Sherman Fairchild

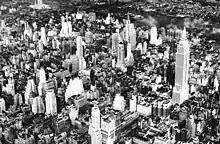
New York City 1932 Fairchild Aerial Surveys Inc.

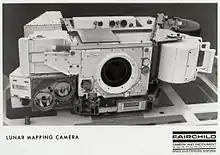
The Fairchild Lunar Mapping Camera

Fairchild wanted to expand the capabilities of his cameras for map making and aerial surveying. In 1921, he formed Fairchild Aerial Surveys and bought a surplus World War I Fokker D.VII biplane to take his aerial photographs. Shortly afterward, Fairchild landed a contract to make a photomap of Newark, New Jersey, which was the first aerial mapping of a major city. In 1923, Fairchild formed Fairchild Aerial Surveys of Canada, Limited after he was asked by the chief forester of the Laurentide Paper Company to perform aerial surveys of Canada. Back in the United States he made an aerial map of Manhattan Island which became a commercial success and was implemented by several New York businesses. Other cities began using aerial mapping, as they found it was faster and less expensive than the ground surveys of the time. Aerial photography proved to be a successful commercial venture. To accommodate this growing commercial demand for aerial surveys, Fairchild established Fairchild Aerial Surveys in the United States. Among Fairchild's aerial photographers during the 1920s was Edith Keating, one of the first female aerial photographers and later an advocate for the inclusion of women pilots in WWII. In 1965 Fairchild sold Fairchild Aerial Surveys to Aero Services, Inc., which decided to keep only the more recent photographs and dispose of the others. A former Fairchild employee learned of this plan and was able to get the older material to three Southern California Institutions, Whittier College, UCLA, and California State University at Northridge, where he knew professors who would put the material to good use. Whittier College closed access to the photographs in 2010, and in 2012 the collection was put up for sale. The University of California Santa Barbara acquired the collection in December, 2012.